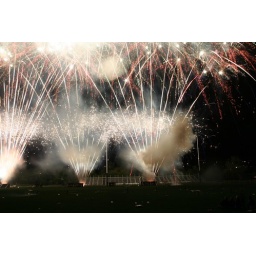
These people had the best seats in the house